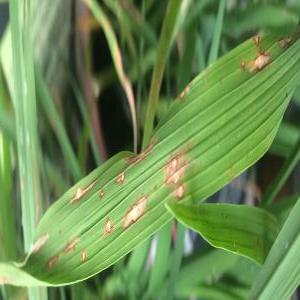
Disease: Blast